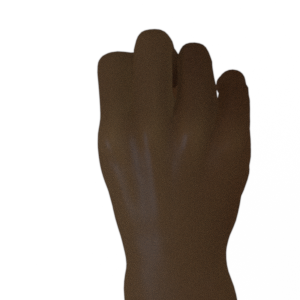
Label: rock